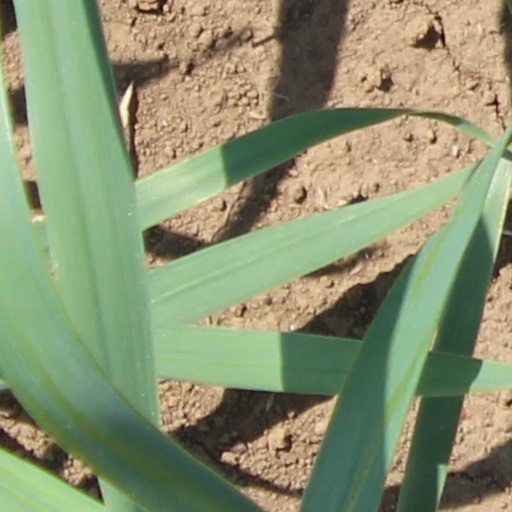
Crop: wheat